Jammie Dodgers
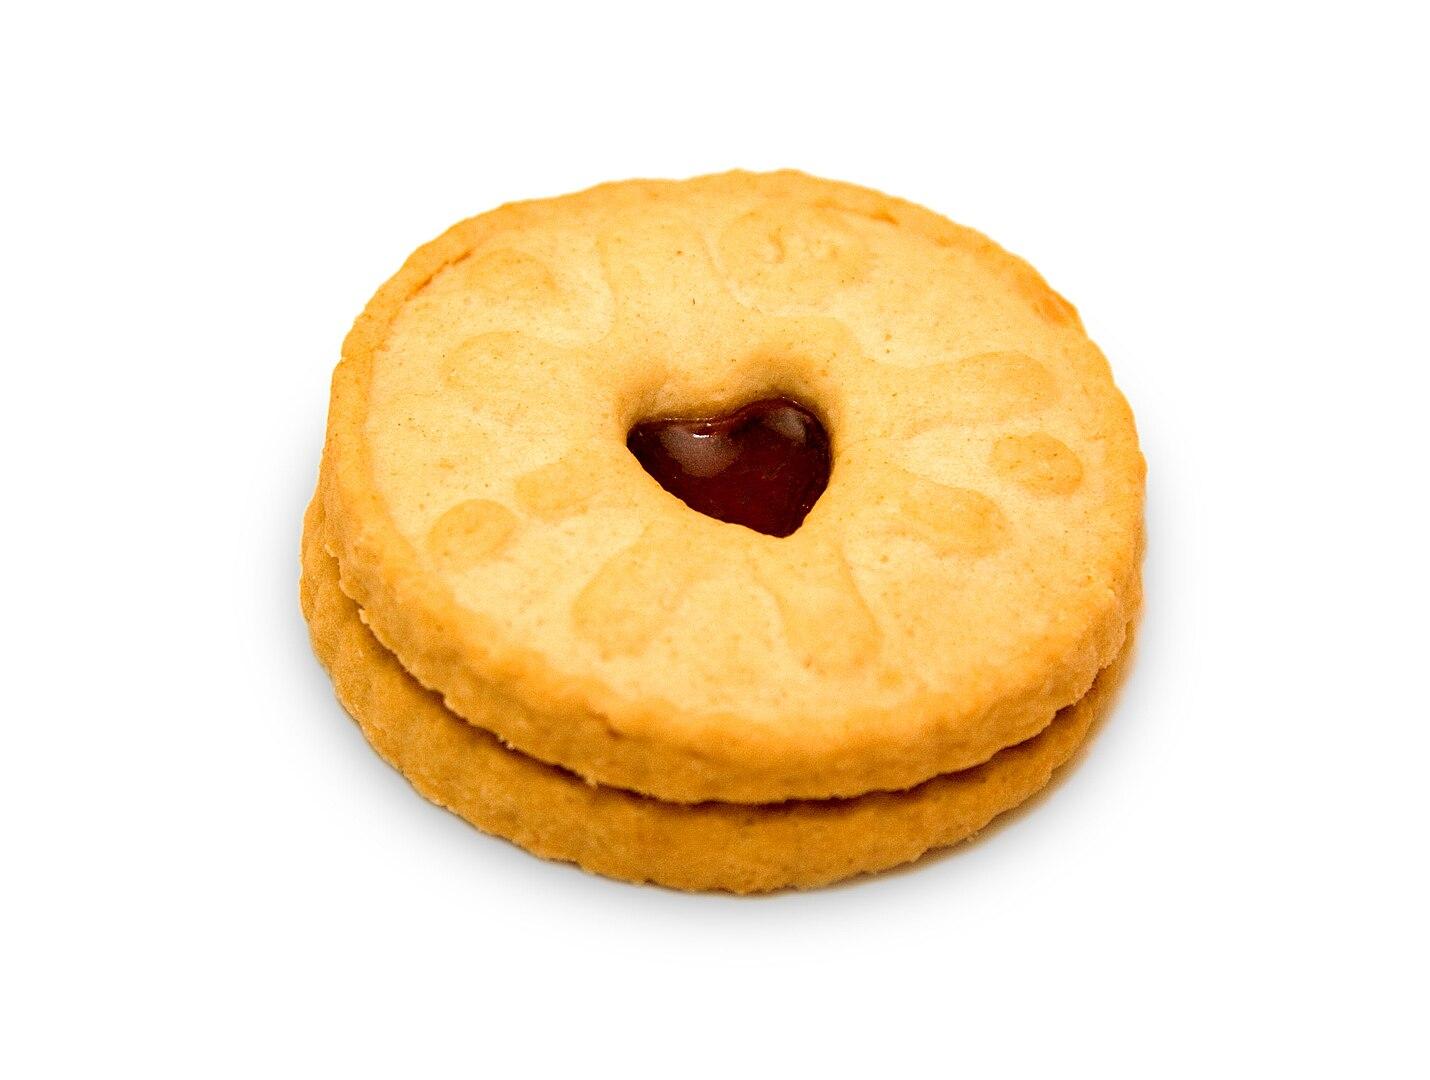
Also known as:
de - German: Jammie Dodgers
es - Spanish: Jammie Dodgers
fr - French: Jammie Dodgers
hy - Armenian: Ջեյմի Դոջերս
tr - Turkish: Jammie Dodgers
Category: snack (biscuit)
Cuisine: British
Associated cuisines: British
Area: Llantarnam
Countries: United Kingdom
Region: Northern Europe, , , ,
The dish is a  biscuit made from shortcake with a raspberry or strawberry flavoured jam filling.